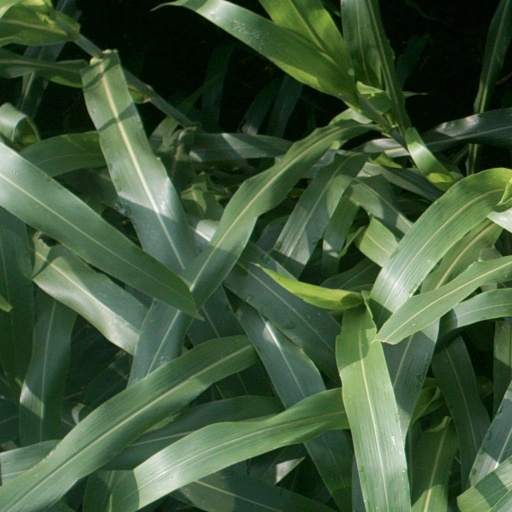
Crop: sorghum